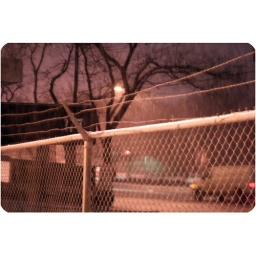
043/366 - February 12, 2008 - the view from my car window as i was leaving work in the snow....